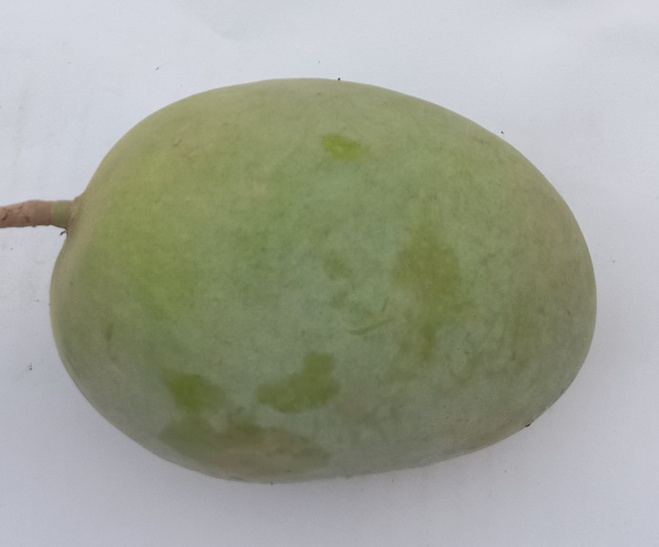
Mango variety: Langra